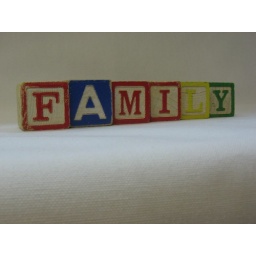
One of many pictures where I was playing around with old building blocks and a white canvas background.